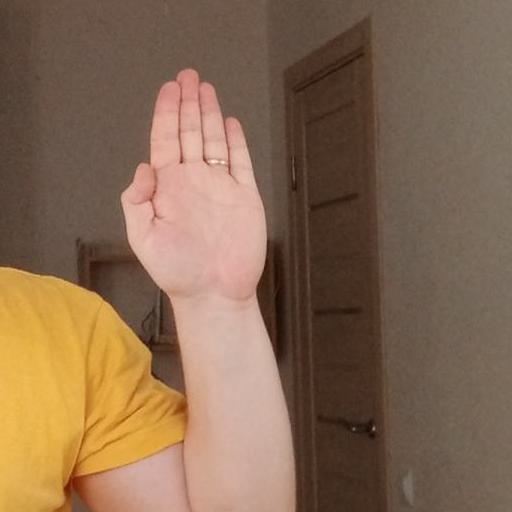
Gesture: stop